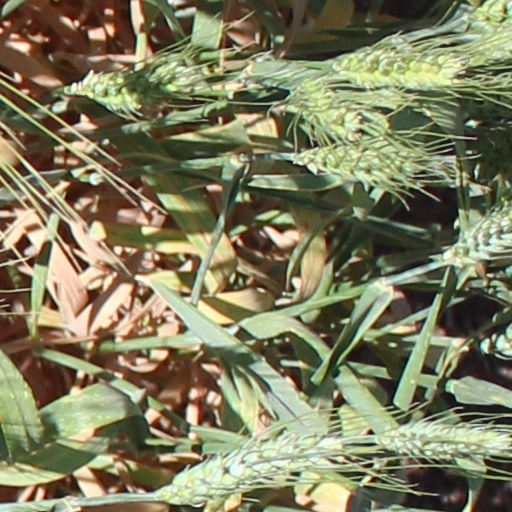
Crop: wheat